Dąbrowa Basin

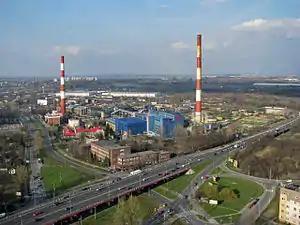
EC Będzin power-plant and panorama

The Dąbrowa Basin (also, Dąbrowa Coal Basin) or Zagłębie Dąbrowskie (is a geographical and historical region in southern Poland. It forms western part of Lesser Poland, though it shares some cultural and historical features with the neighbouring Upper Silesia. The region is sometimes referred to in English as Zaglembie or Zaglembia, especially in Jewish publications written in the English language.